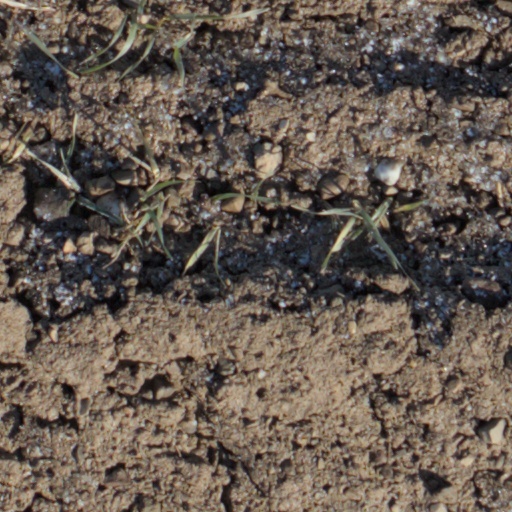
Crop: wheat